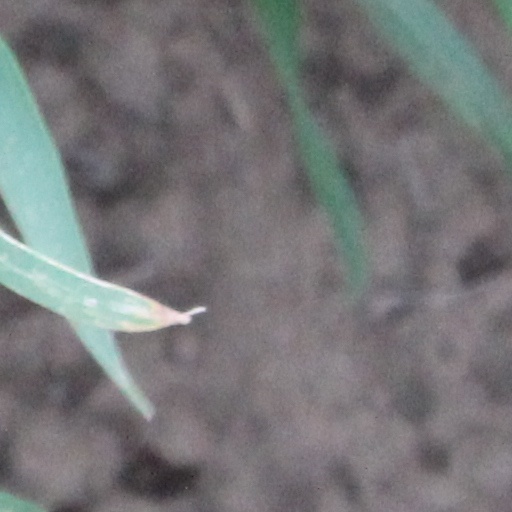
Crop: wheat